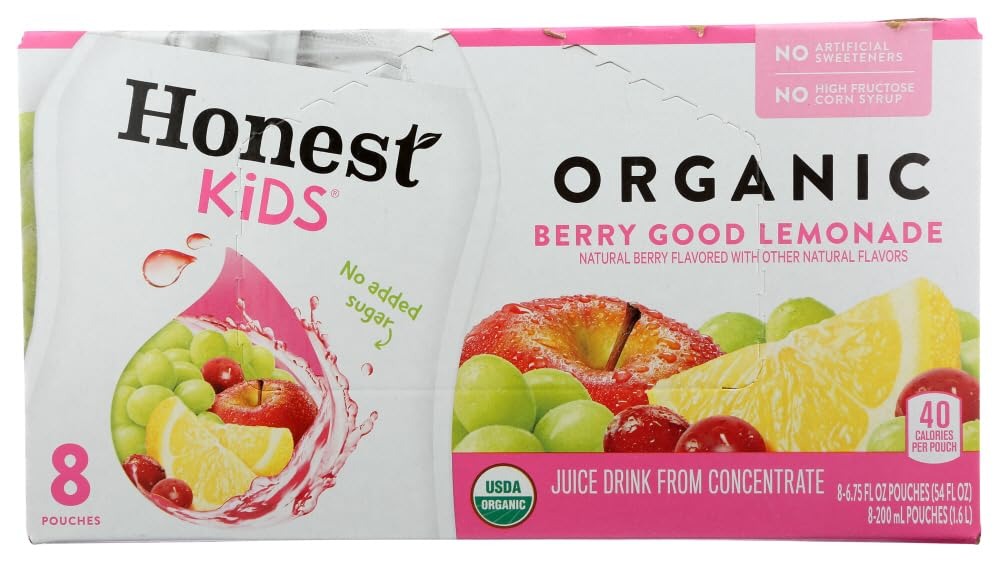
Item Name: Juice Brry Lmnade 8Ct (Pack of 4)
Value: 32.0
Unit: Count

Price: 7.33